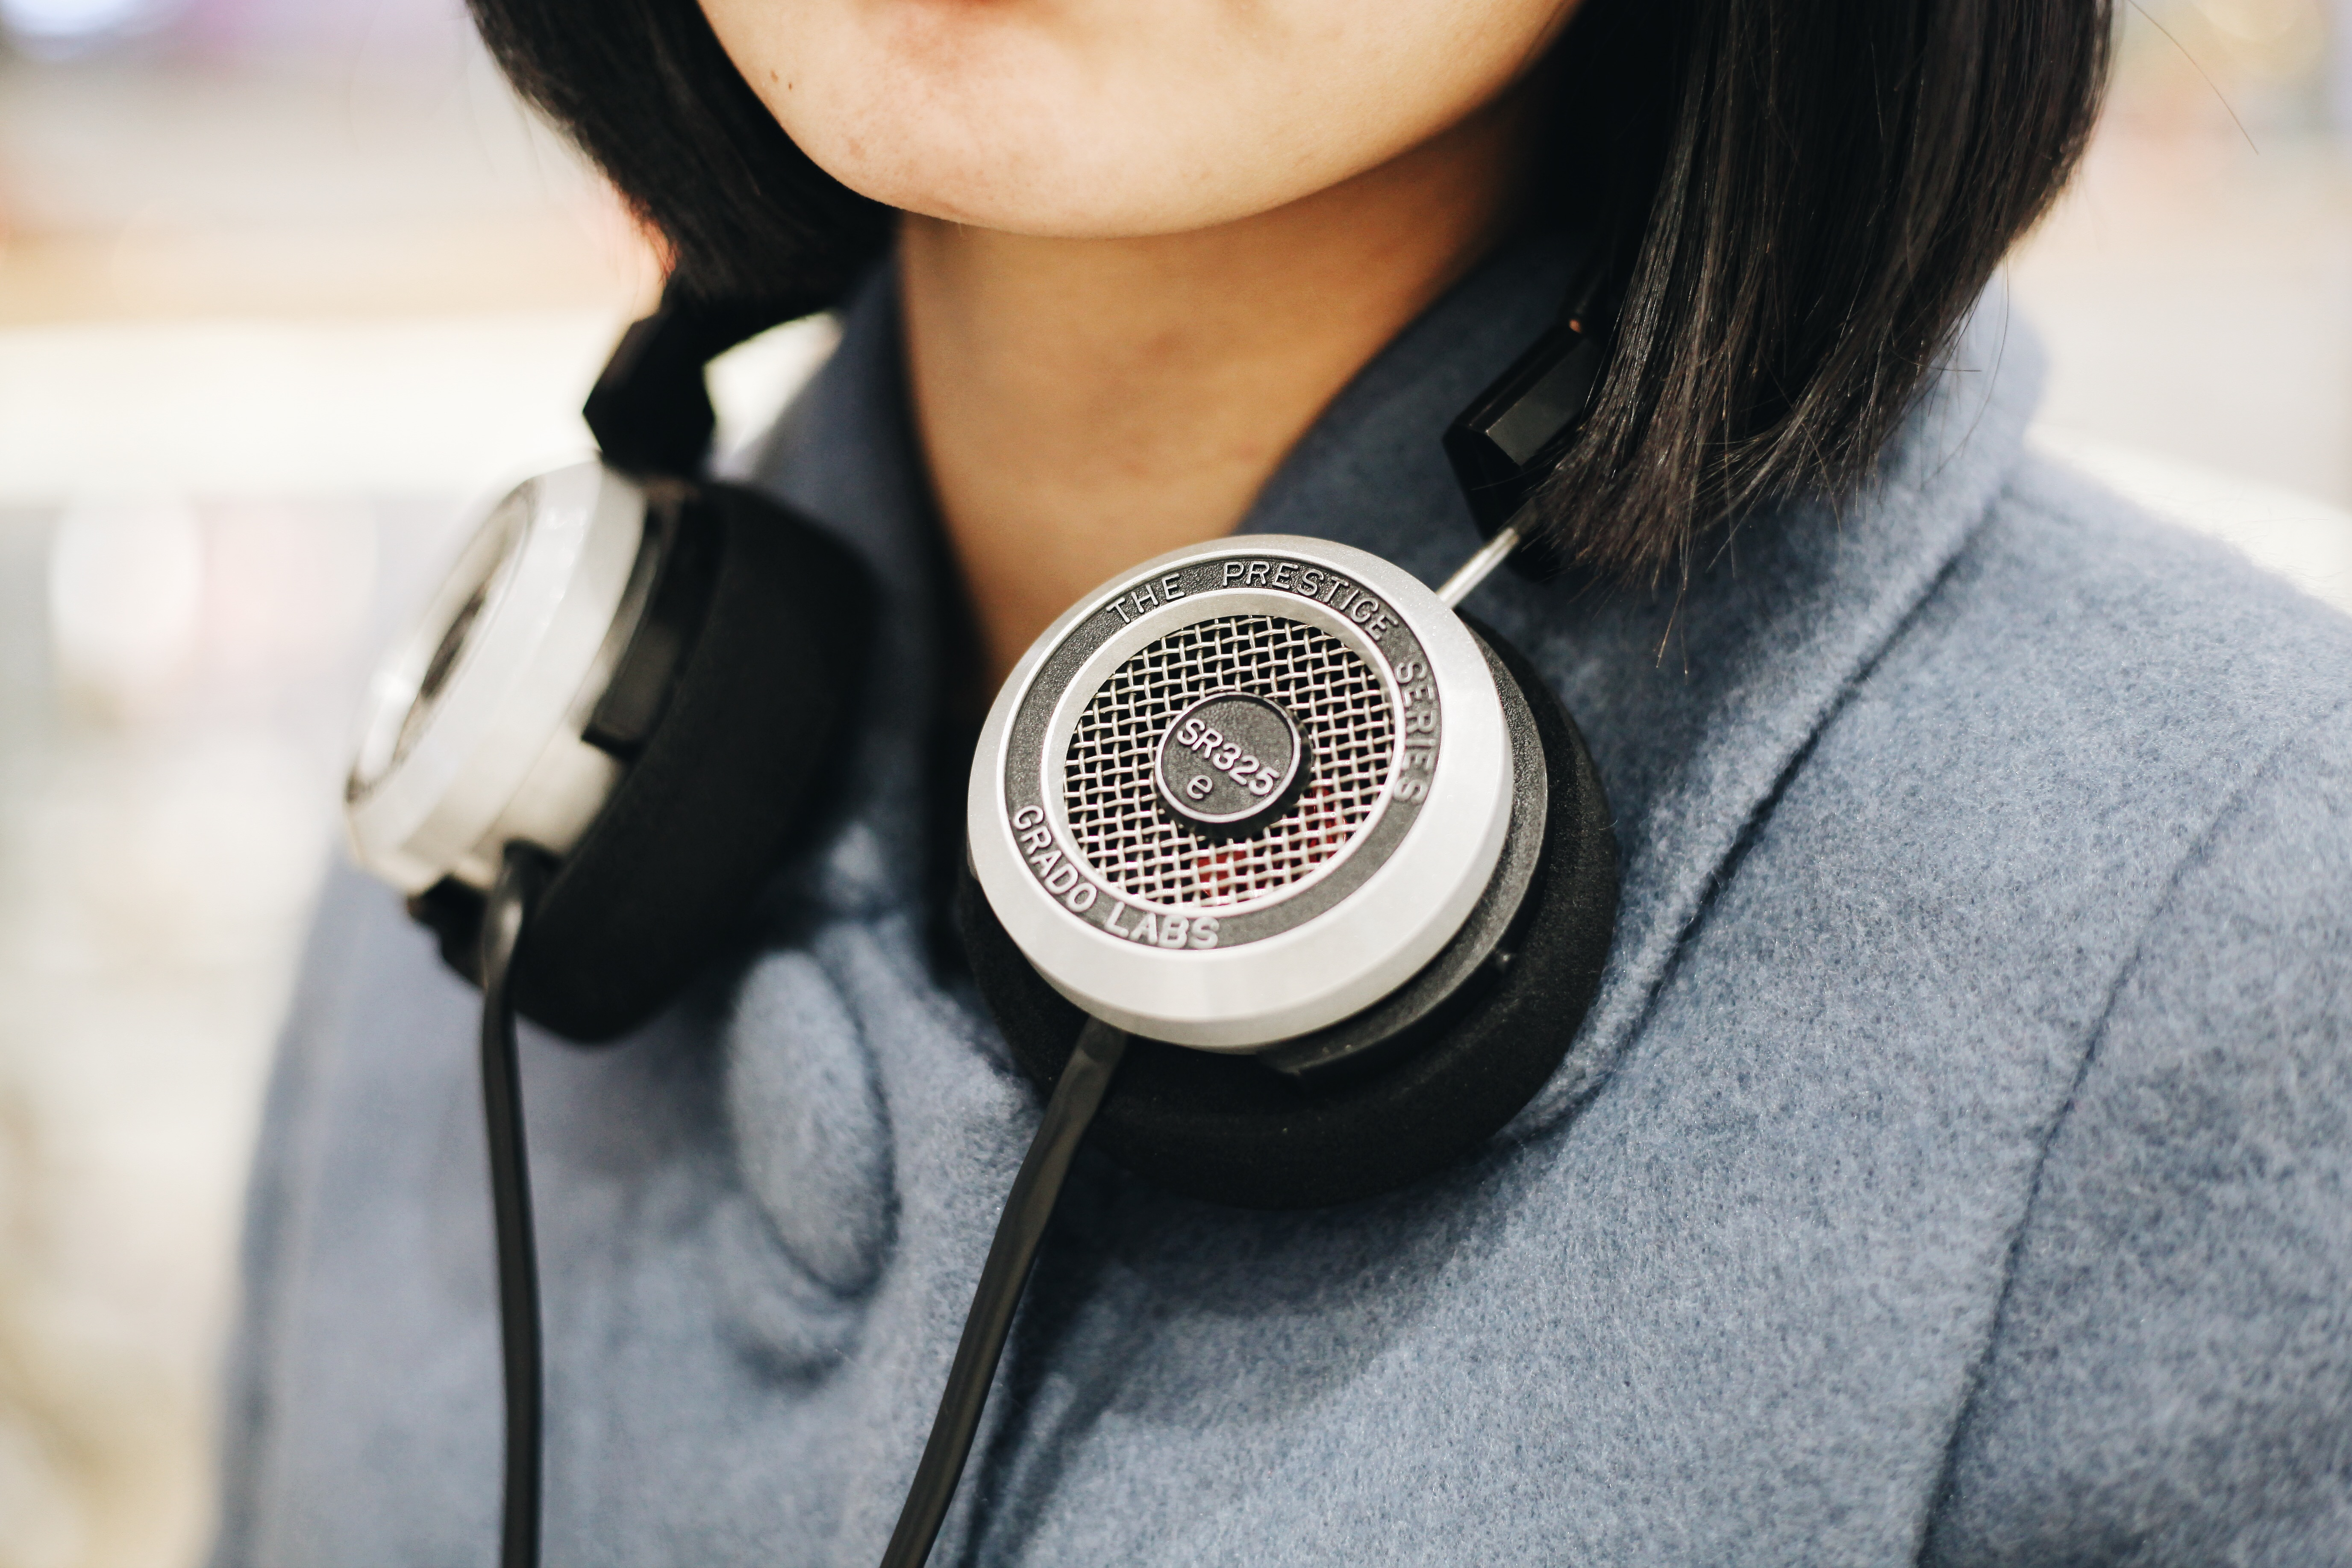
hand, person, headphone, equipment, gadget, clothing, black, ear, close up, human body, earphone, headphones, sunglasses, eye, glasses, organ, costume, audio equipment, sense